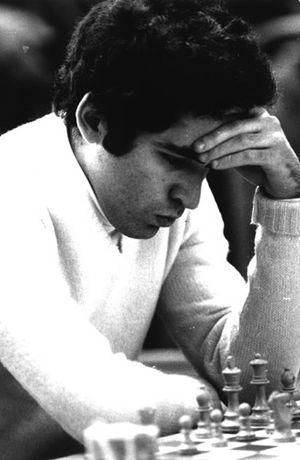
Viktor Lvovitch Kortchnoï, né le 23 mars 1931 à Leningrad, et mort le 6 juin 2016 à Wohlen, est un joueur d’échecs soviétique puis suisse. Il obtint l'asile politique de la Suisse en 1978, puis la nationalité suisse en 1992. Après sa défection de l'Union soviétique en 1976, Kortchnoï disputa deux matchs de championnat du monde d'échecs — en 1978 et en 1981 — et perdit à chaque fois contre le numéro un soviétique Anatoli Karpov, de vingt ans son cadet.
Garry Kimovitch Kasparov, né le 13 avril 1963 à Bakou, est un joueur d'échecs soviétique puis russe. En exil depuis 2013, il a acquis la nationalité croate en 2014 et vit aujourd'hui à New York.
L’histoire des championnats d'échecs d'URSS s'étend de 1920 à 1991. Ceux-ci ont été les plus forts championnats nationaux d'échecs qui aient existé.